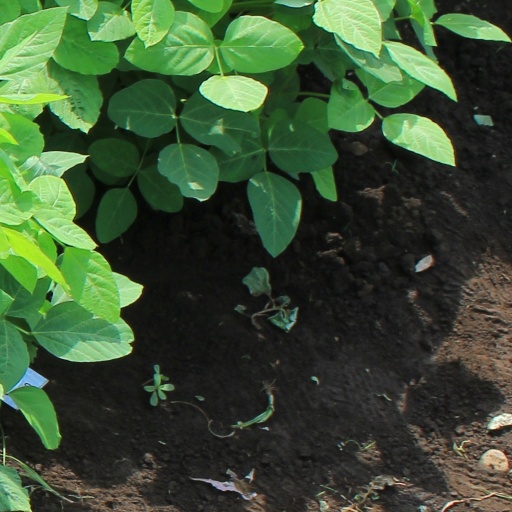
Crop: soybean